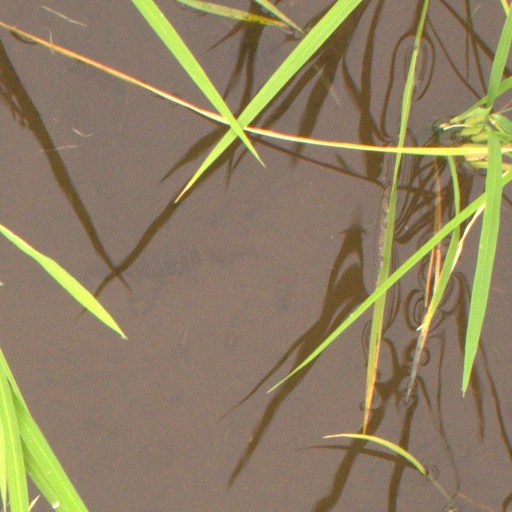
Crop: rice